Television advertisement

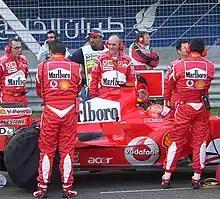
Though advertisements for cigarettes are banned in multiple countries, with the notable exception of Indonesia, such advertising could still be seen in the sponsorship of events such as auto racing during much of the late 20th century and during the 2000s

After the video cassette recorder (VCR) became popular in the 1980s, the television industry began studying the impact of users fast-forwarding through commercials. Advertising agencies fought the trend by making them more entertaining. The introduction of digital video recorders (also known as digital television recorders or DTRs), such as TiVo, and services like Sky+, Dish Network and Astro MAX, which allow the recording of television programs into a hard drive, also enabled viewers to fast-forward or automatically skip through advertisements of recorded programs.